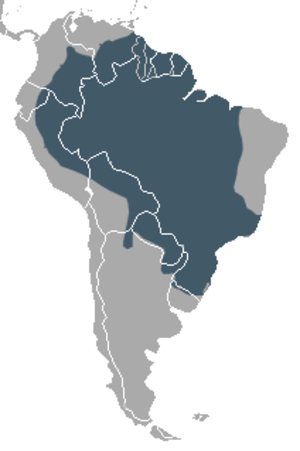
Le Coati roux ou encore Coati à queue annelée ou Coati commun est une espèce de petit mammifères de l'ordre des Carnivores et de la famille des Procyonidae. C'est un animal arboricole, omnivore et grégaire qui vit dans les forêts d'Amérique du Sud. Même s'il est naturellement chapardeur et agressif, ce coati de la grosseur d'un chat est peu farouche avec l'homme. Il est possible de l'élever en captivité, en groupe, ou même comme animal de compagnie.
Cette liste commentée recense la mammalofaune en Europe. Elle répertorie les espèces de mammifères européens actuels et celles qui ont été récemment classifiées comme éteintes. Comme ici n'est référencé que l'Europe dans ses limites géographiques les plus communément admises, cette liste ne comptabilise pas les animaux présents dans les îles Canaries, Madère, le Groenland, la Sibérie, la partie asiatique de la Transcaucasie, l'Anatolie et Chypre.
Cette liste commentée recense la mammalofaune aux îles Baléares. Elle répertorie les espèces de mammifères baléares actuels et celles qui ont été récemment classifiées comme éteintes. Cette liste comporte 61 espèces réparties en neuf ordres et 19 familles, dont une est « en danger critique d'extinction », une autre est « en danger », quatre sont « vulnérables », cinq sont « quasi menacées » et trois ont des « données insuffisantes » pour être classées.